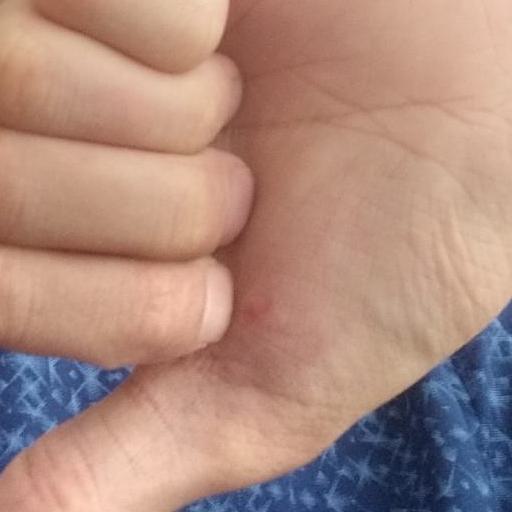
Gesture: dislike